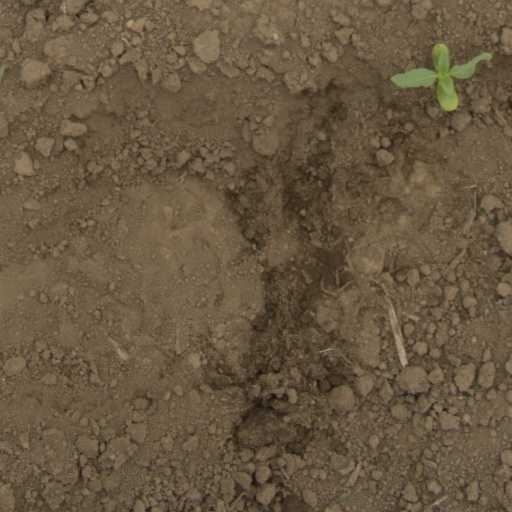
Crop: Jerusalem artichoke